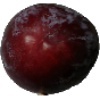
Label: Plum 1